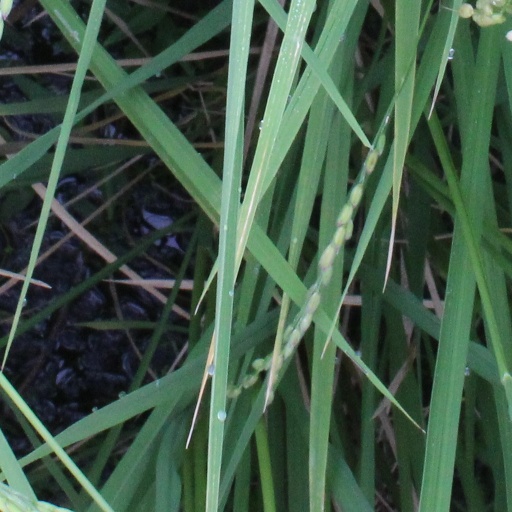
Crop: rice